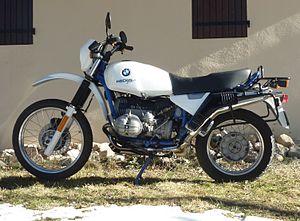
R80GS BASIC de Soto
La R 80 G/S est un modèle de motocyclette produit par le constructeur allemand BMW dans les années 1980.